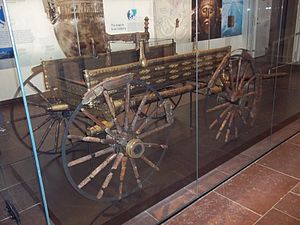
Jernalderens Skandinavien / Kultur og religion
Jernalderens Skandinavien refererer til jernalderen i Skandinavien. Jernalderen går fra bronzealderens afslutning omkring år 500 fvt. og frem til vikingetidens begyndelse omkring år 800. Den inddeles typisk i de tre perioder førromersk jernalder, romersk jernalder og germansk jernalder.